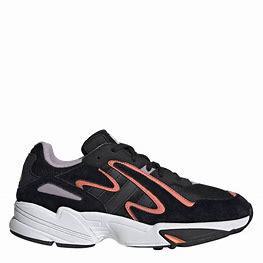
Brand: Adidas
Model: Yung 96 Chasm